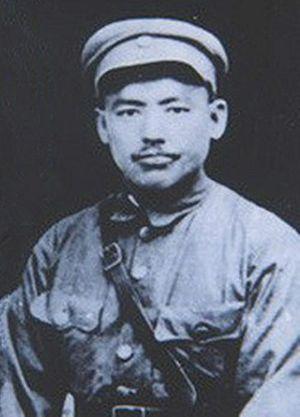
Ma Buqing de la Clique des Ma, frère de Ma Bufang.
Ma Buqing, né en 1897 ou 1901 dans le Xian de Linxia, province du Gansu, sous la dynastie Qing, et décédé le 9 février 1977 à Taipei, île de Taïwan, sous la république de Chine, est un officier hui de la Clique des Ma, pendant la période des Seigneurs de la guerre chinois, sous le gouvernement de Beiyang de la république de Chine, en Chine continentale.